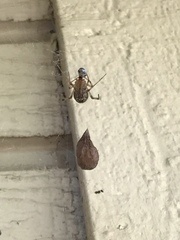
Species: Parasteatoda_tepidariorum